Red, White & Brass

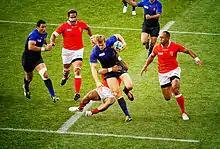
The Tonga v France match at Regional Stadium, Wellington on 1 October 2011

The film centres around Tongan New Zealander rugby fan Maka, who is seeking to get tickets to attend the 2011 Rugby World Cup's Tonga versus France game in Wellington on 1 October 2011. Maka frequently clashes with his successful cousin Veni, who has aspirations of climbing the social ladder and regards Maka as a loser. Following a church fundraising effort, Maka buys fake tickets from a local criminal. Though Maka's mother manages to recover the funds, they are too late to buy the tickets for the match.